Amruta Khanvilkar

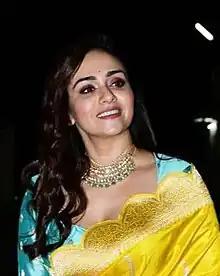
Khanvilkar at the trailer launch of Har Har Mahadev in 2022.

Khanvilkar got her first titular role, as a tragic Tamasha performer in Prasad Oak's Marathi musical love drama "Chandramukhi", based on Vishwas Patil's renowned novel of the same name. She was Oak's first choice, but her part was kept fully secret until it was unveiled at the Royal Opera House by a 35-foot-tall cut-out dressed as Chandra. She went through eight months of training to improve her language and diction while also gaining over 15 kg to fit the role. The film and her performance were both anticipated and commercially successful. Shubham Kulkarni of K"oimoi.com" ascribed her hard work and her expressive eyes and wrote, "[Khanvilkar] is an actor who can do amazing work if given a good director. With a film on her shoulders, she manages to have the depth in her eyes and pain in her demeanour. She is exploited, looked at with a bad gaze, and even tried to be sold." Sameer Ahire expressed his happiness for her performance-oriented role and remarked, "The first frame of her, and you can't take your eyes off the screen. How beautiful she looks, ..." Mihir Bhanage of "The Times of India" wrote, "...it is a sincere and committed performance from Amruta." The view was echoed by the "Cinestaan" critic, Suyog Zore, saying "...the film belongs to Khanvilkar. The actress has simply poured herself into the character." "Chandramukhi" earned her first Filmfare Marathi Award for Best Actress nomination, while also winning her Fakt Marathi Cine Sanman and the second MFK Award for Favourite Actress. Her next brief appearance was in the pan-Indian Marathi historical action film "Har Har Mahadev" alongside Sharad Kelkar. The film received positive reviews, with critics praising Khanvilkar for her impressive portrayal of Sonabai. Shaheen Irani of "OTTPlay" thought her brief role was more impactful than Sharad Kelkar. Both of these films became the fourth and third highest grossing Marathi films of the year, respectively. Khanvilkar next reteamed with Satish Rajwade in the romantic drama film "Autograph – Ek Japun Thevavi Ashi Lovestory." Collaborating once again with Chaudhari, she played a Malayali girl belonging to a conservative family who falls in love with a Maharashtrian guy. The film was initially going to release in December 2022, but for unknown reasons, it had its direct release on the Star Pravah television channel in May 2023. "Autograph" received her second Best Actress nomination at Fakt Marathi Cine Sanman.